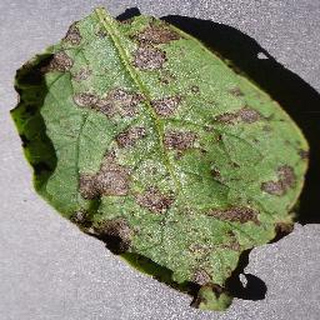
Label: potato_early_blight